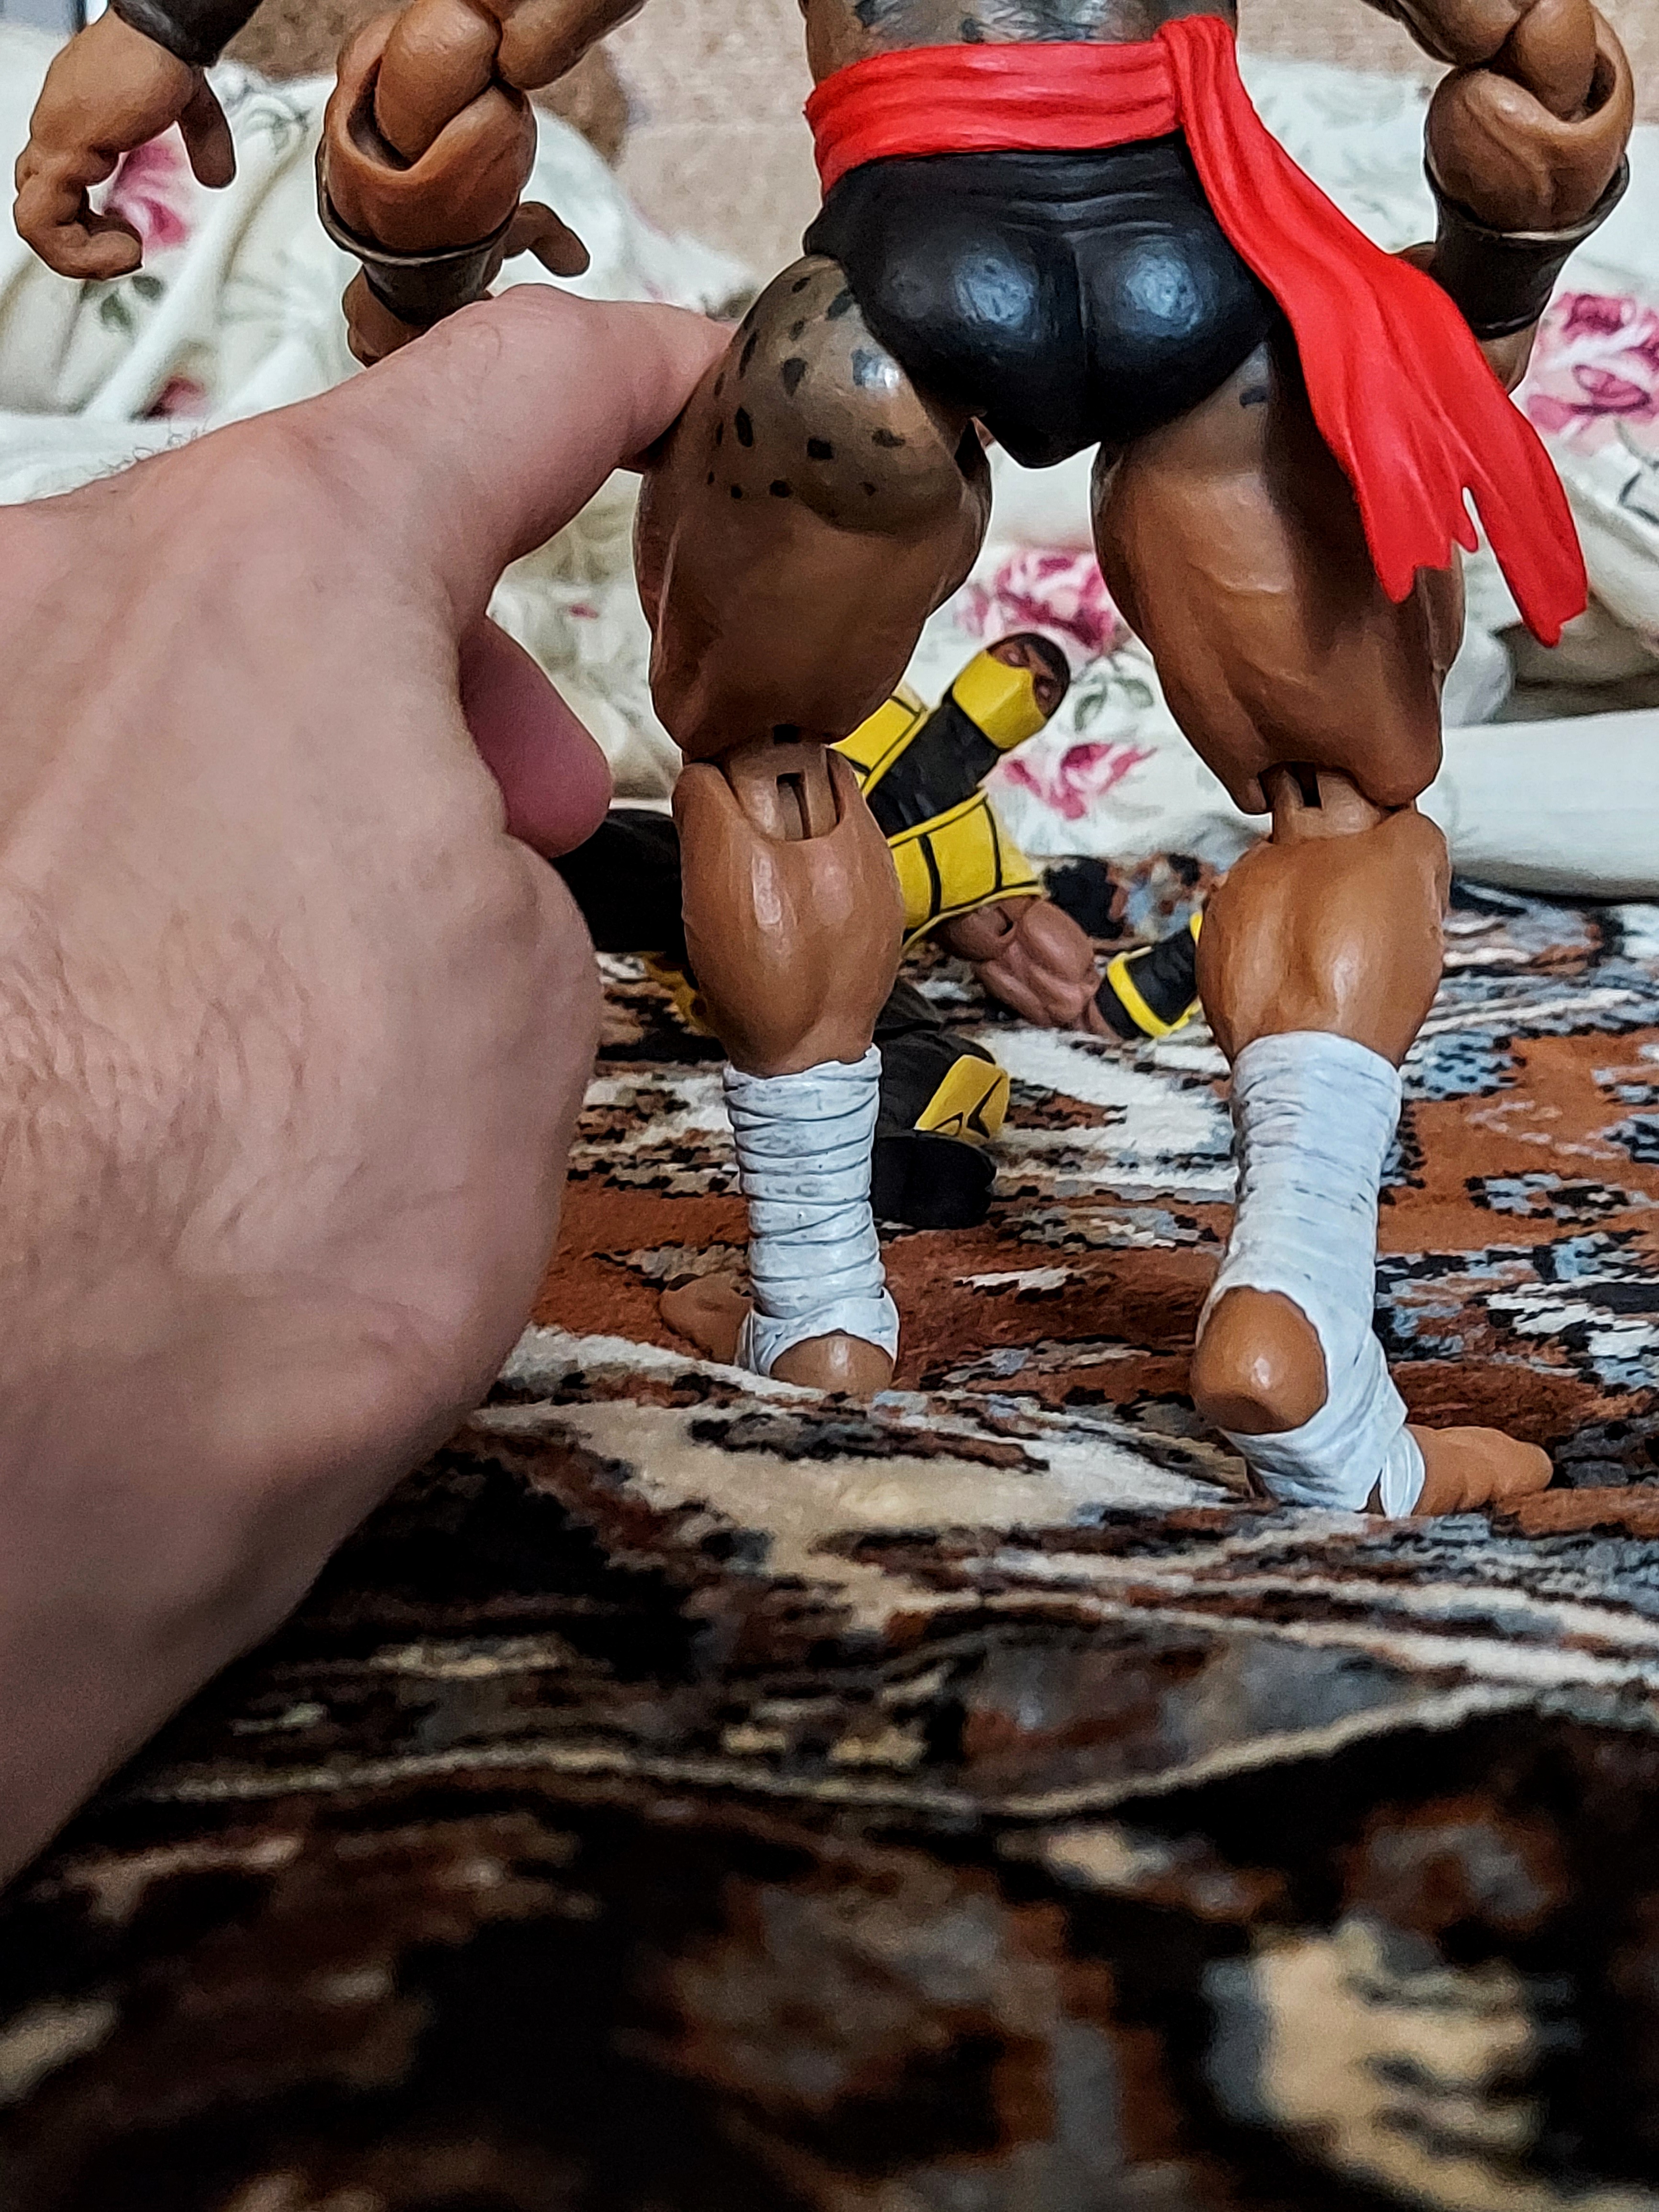
Shokan, storm, collectibles, warrior, fighter, action, figure, shorts, sports uniform, mammal, thigh, sports equipment, sneakers, sports, human leg, athlete, contact sport, competition event, underpants, fun, sportswear, recreation, soil, individual sports, hat, player, sports gear, ball, competition, physical fitness, combat sport, championship, tournament, running, wrestling, chest, knee, sport venue